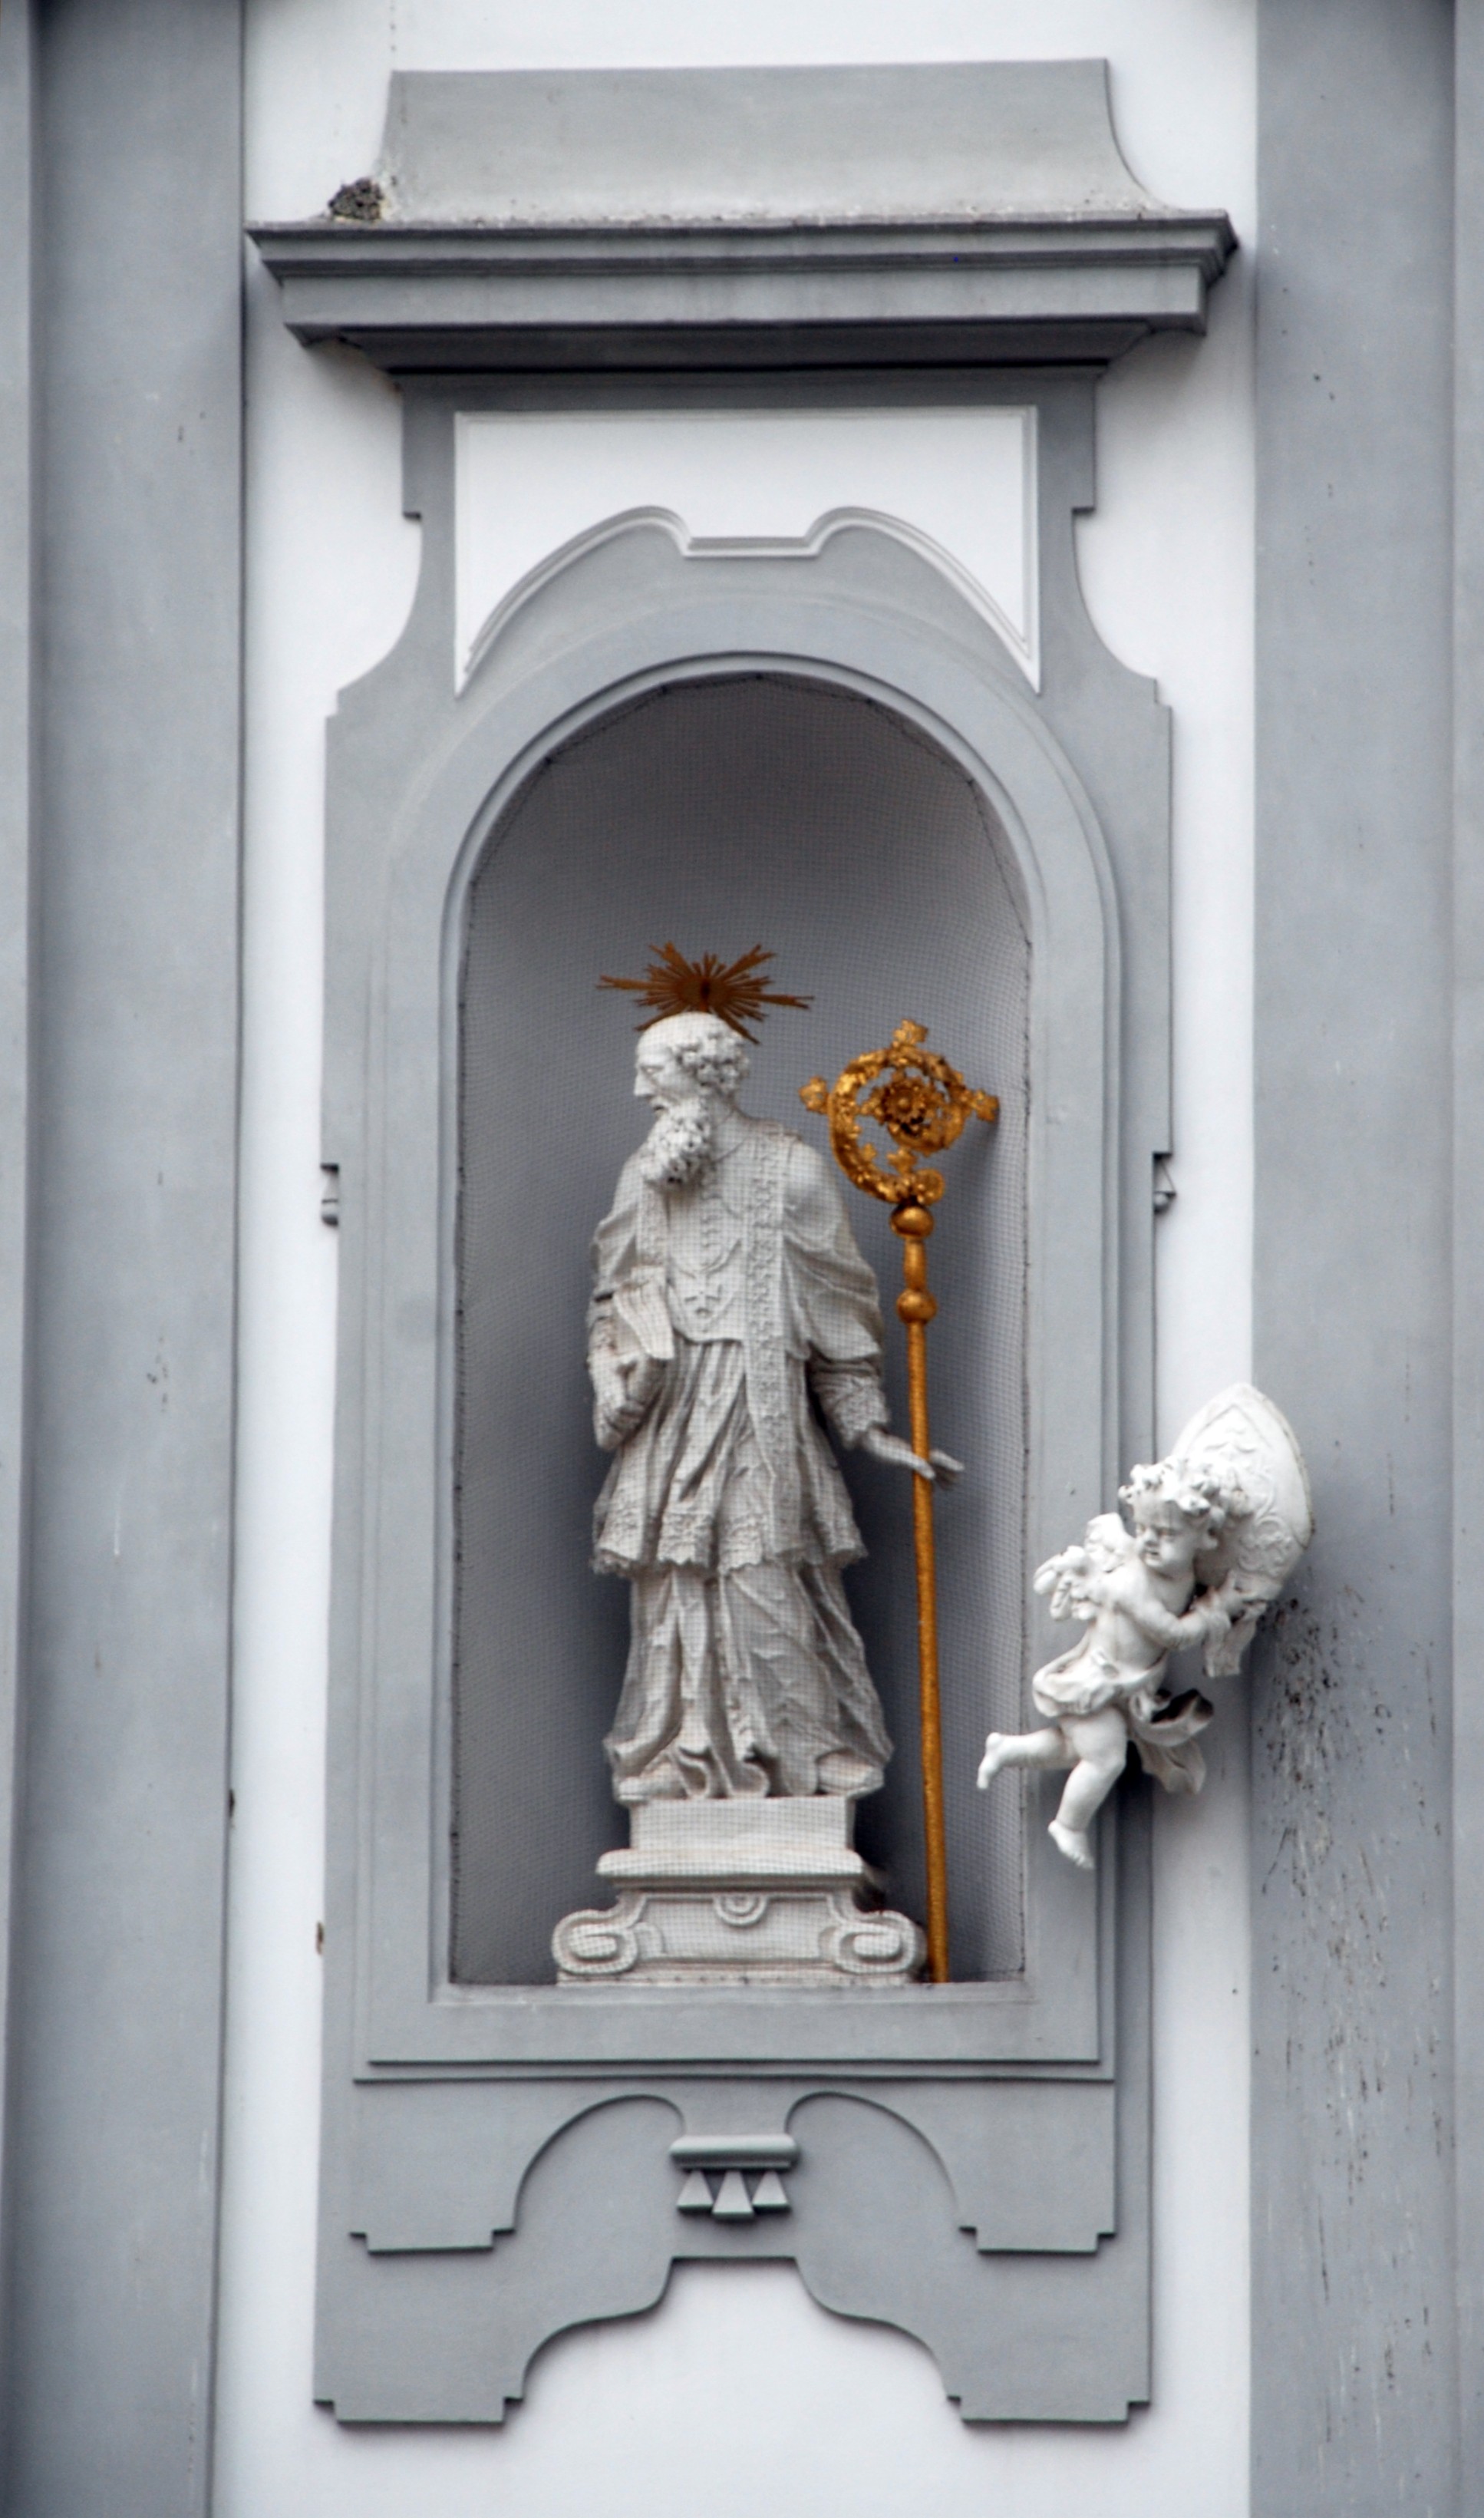
architecture, structure, white, window, city, monument, cityscape, europe, statue, arch, facade, church, nikon, door, austria, sculpture, art, vienna, kirche, d80, cityscapes, wien, nikond80, osterreich, mariahilf, mariahilfkirche